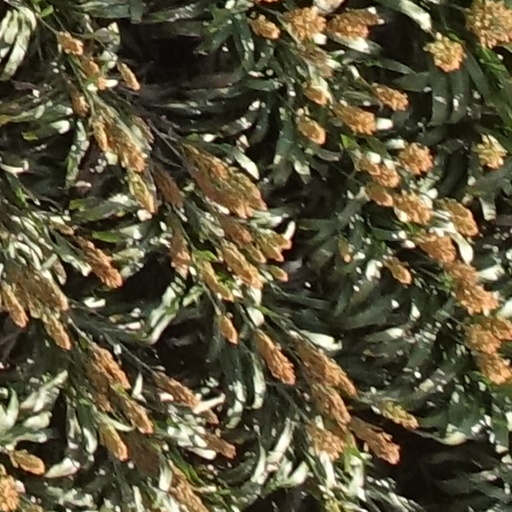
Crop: sorghum